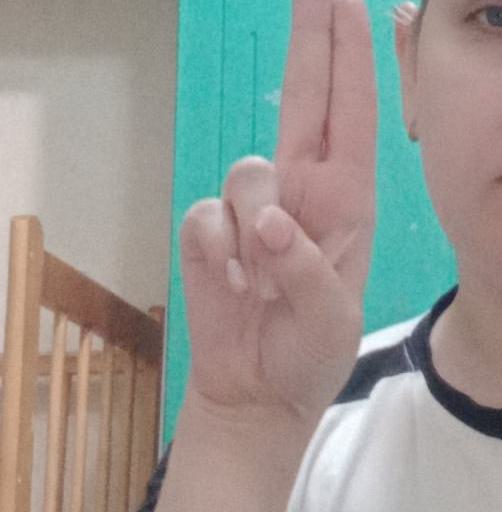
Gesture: two_up